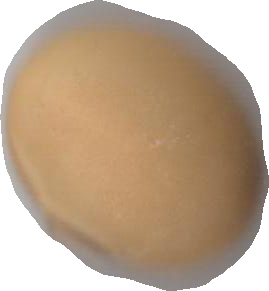
Variety: Grobogan